Telangana Shakuntala

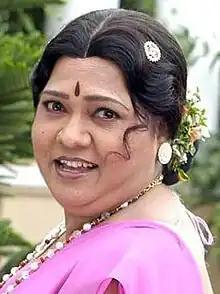
Telangana Shakuntala

Telangana Shakuntala (27 March 1951 – 14 June 2014) was an Indian actress who worked in the Telugu cinema. She was known chiefly for playing comedy and villainous characters in Tollywood. Her performances in movies like "Osey Ramulamma", "Nuvvu Nenu", "Lakshmi", "Okkadu" and "Veede" were well received. She also acted on television and in Tamil-language films, where she is known for her role as Sornakka in "Dhool". She was well known for her ability to speak in the Telangana and Rayalaseema dialects of the Telugu language and thus majority of her roles in Telugu cinema exhibited this.